Tyler Seguin

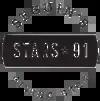
Seguin's Stars logo

On July 4, 2013, just 10 days after the Bruins game six loss in the Stanley Cup Finals, Seguin was part of a massive seven-player trade that sent him, Peverley, and defenceman Ryan Button to the Dallas Stars in exchange for forward Loui Eriksson and prospects Joe Morrow, Reilly Smith, and Matt Fraser. Prior to the trade, rumors had begun to circulate that the Bruins were displeased with Seguin's supposed hard-partying lifestyle, particularly when his on-ice performance began to suffer during the playoffs. General manager Peter Chiarelli spoke in a press conference on July 4 to assert that, although the trade was "not a strict on-ice decision", but that concerns of Seguin's behavior were more related to "focus, just about little things, about preparing to play, it was nothing about extracurricular activities".